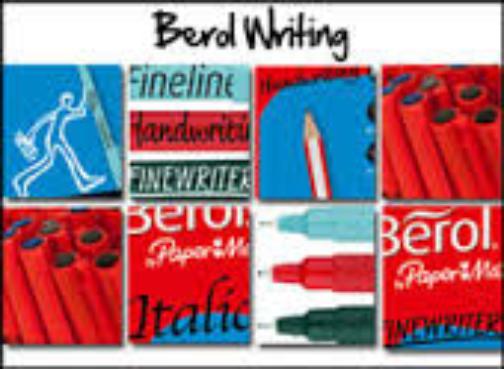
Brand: berol
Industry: Others